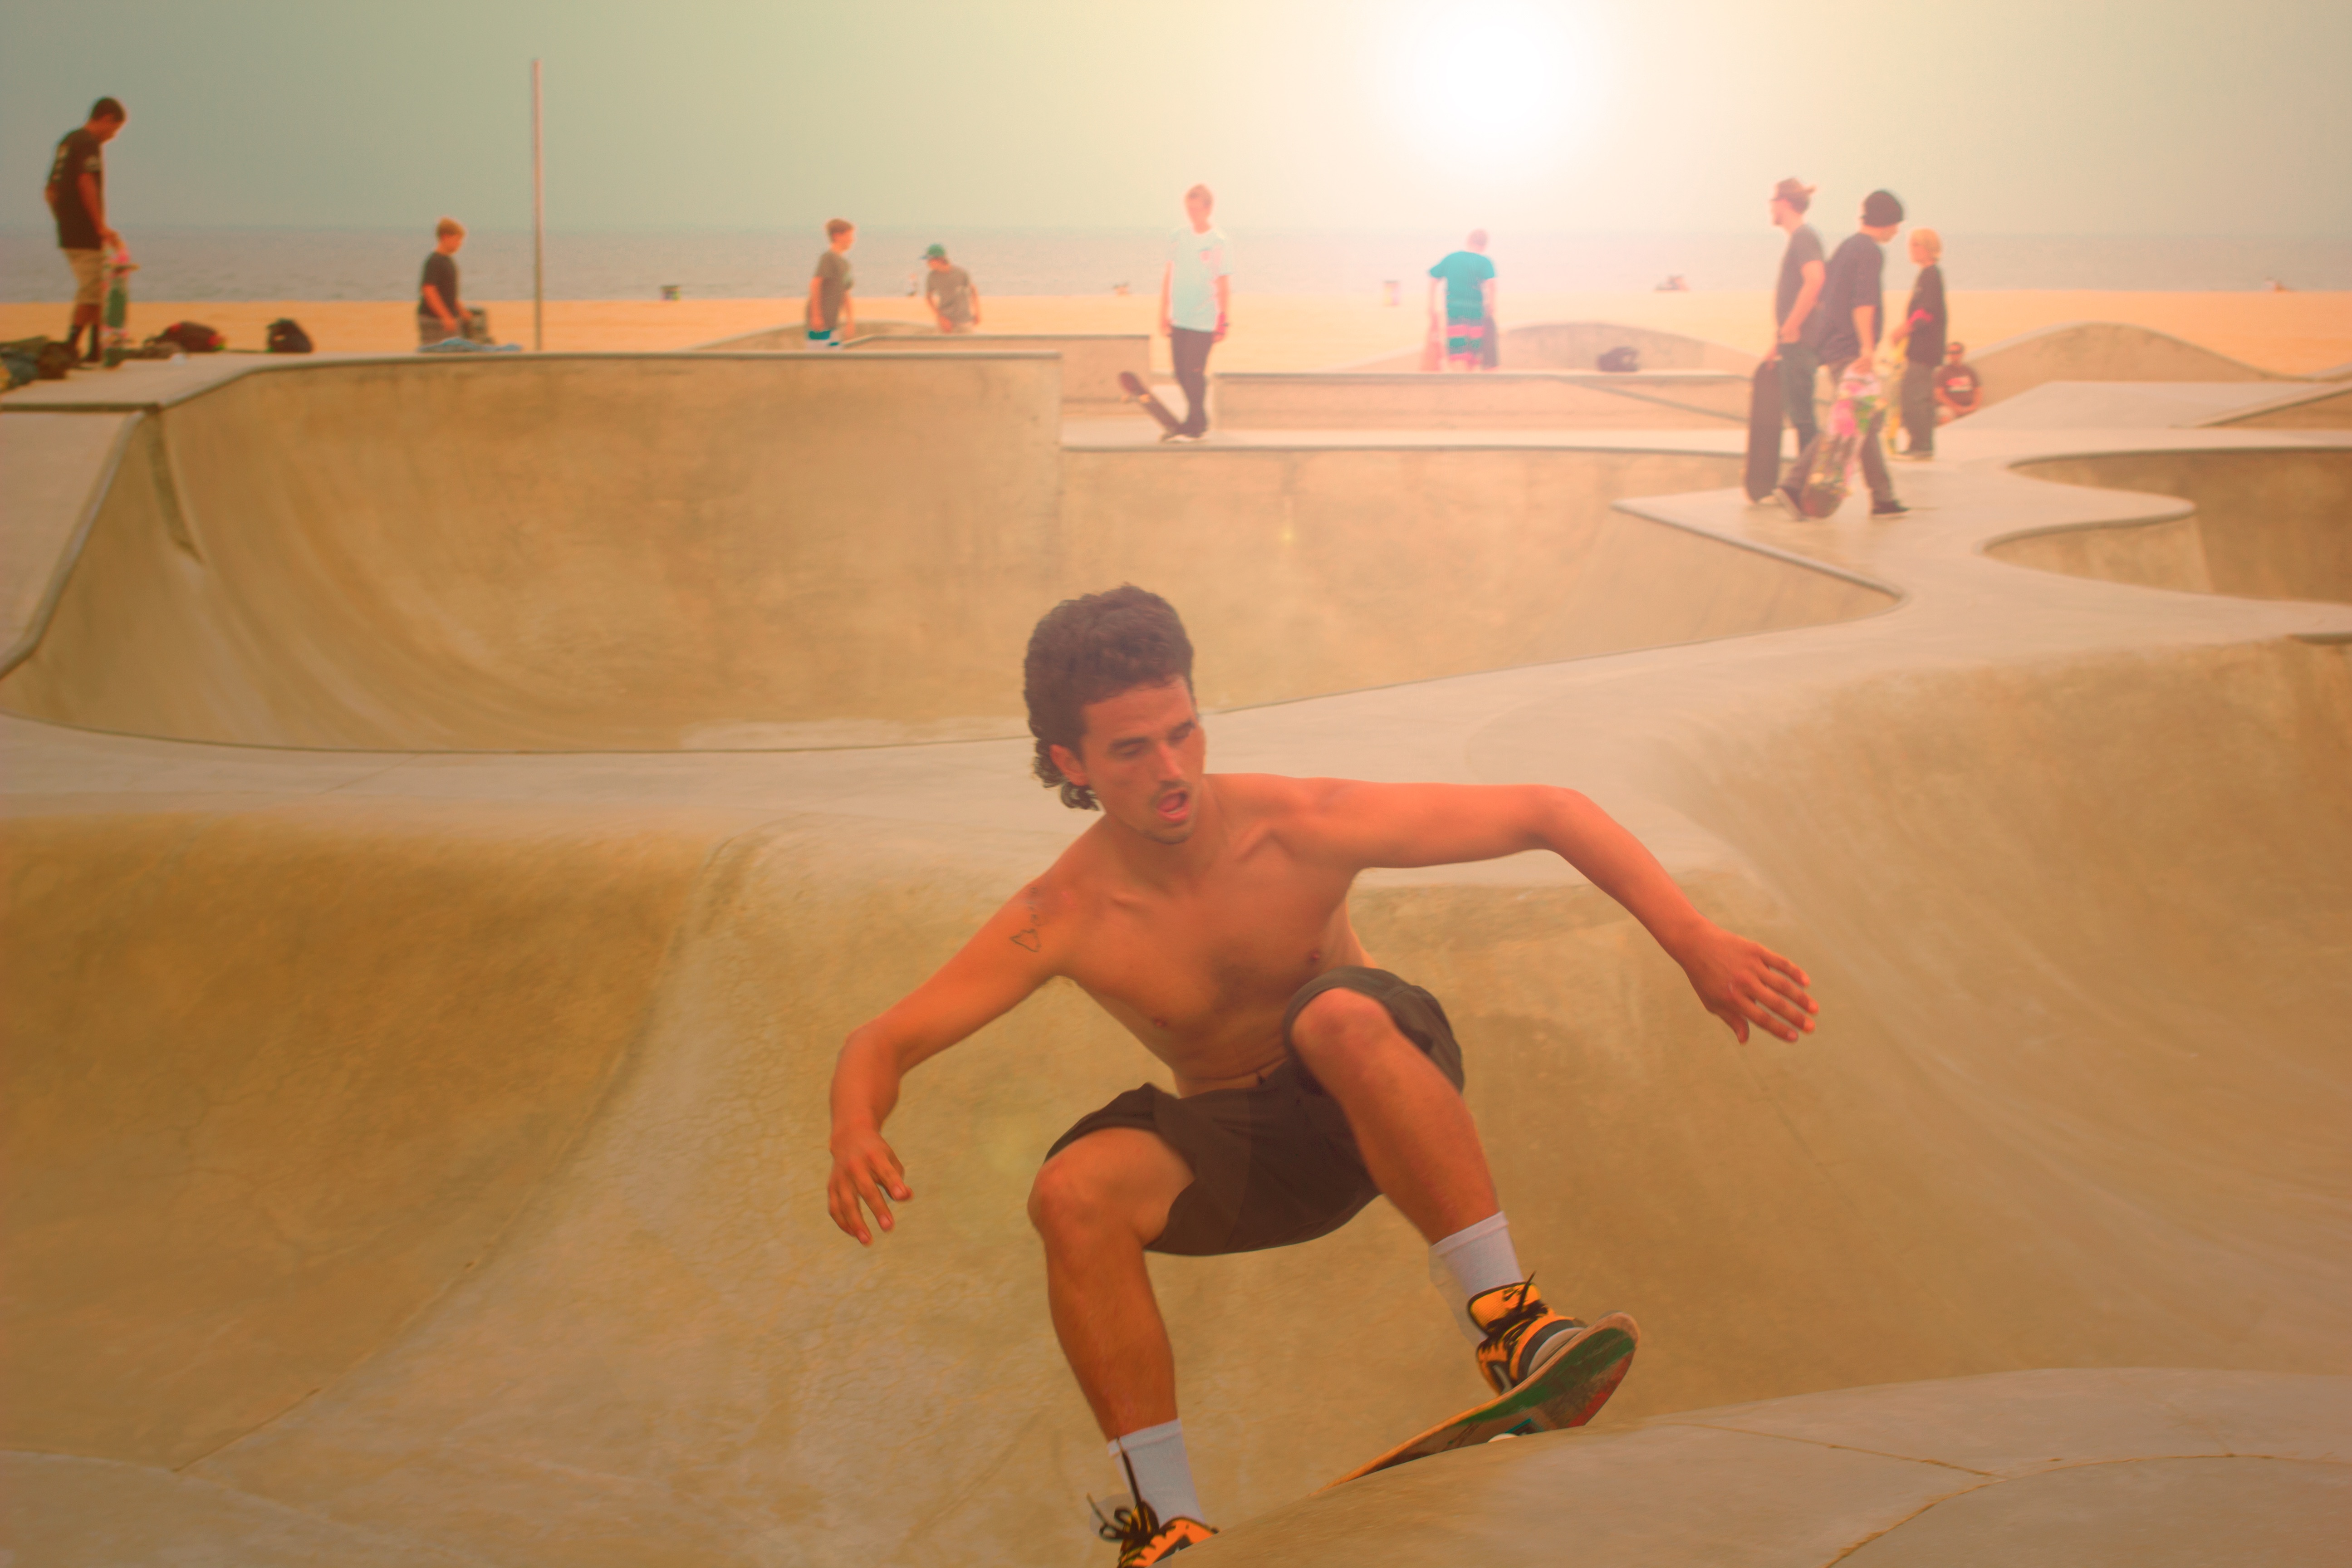
landscape, sand, floor, vacation, recreation, extreme sport, leisure, material, fun, sports, flooring, skateboarding equipment and supplies